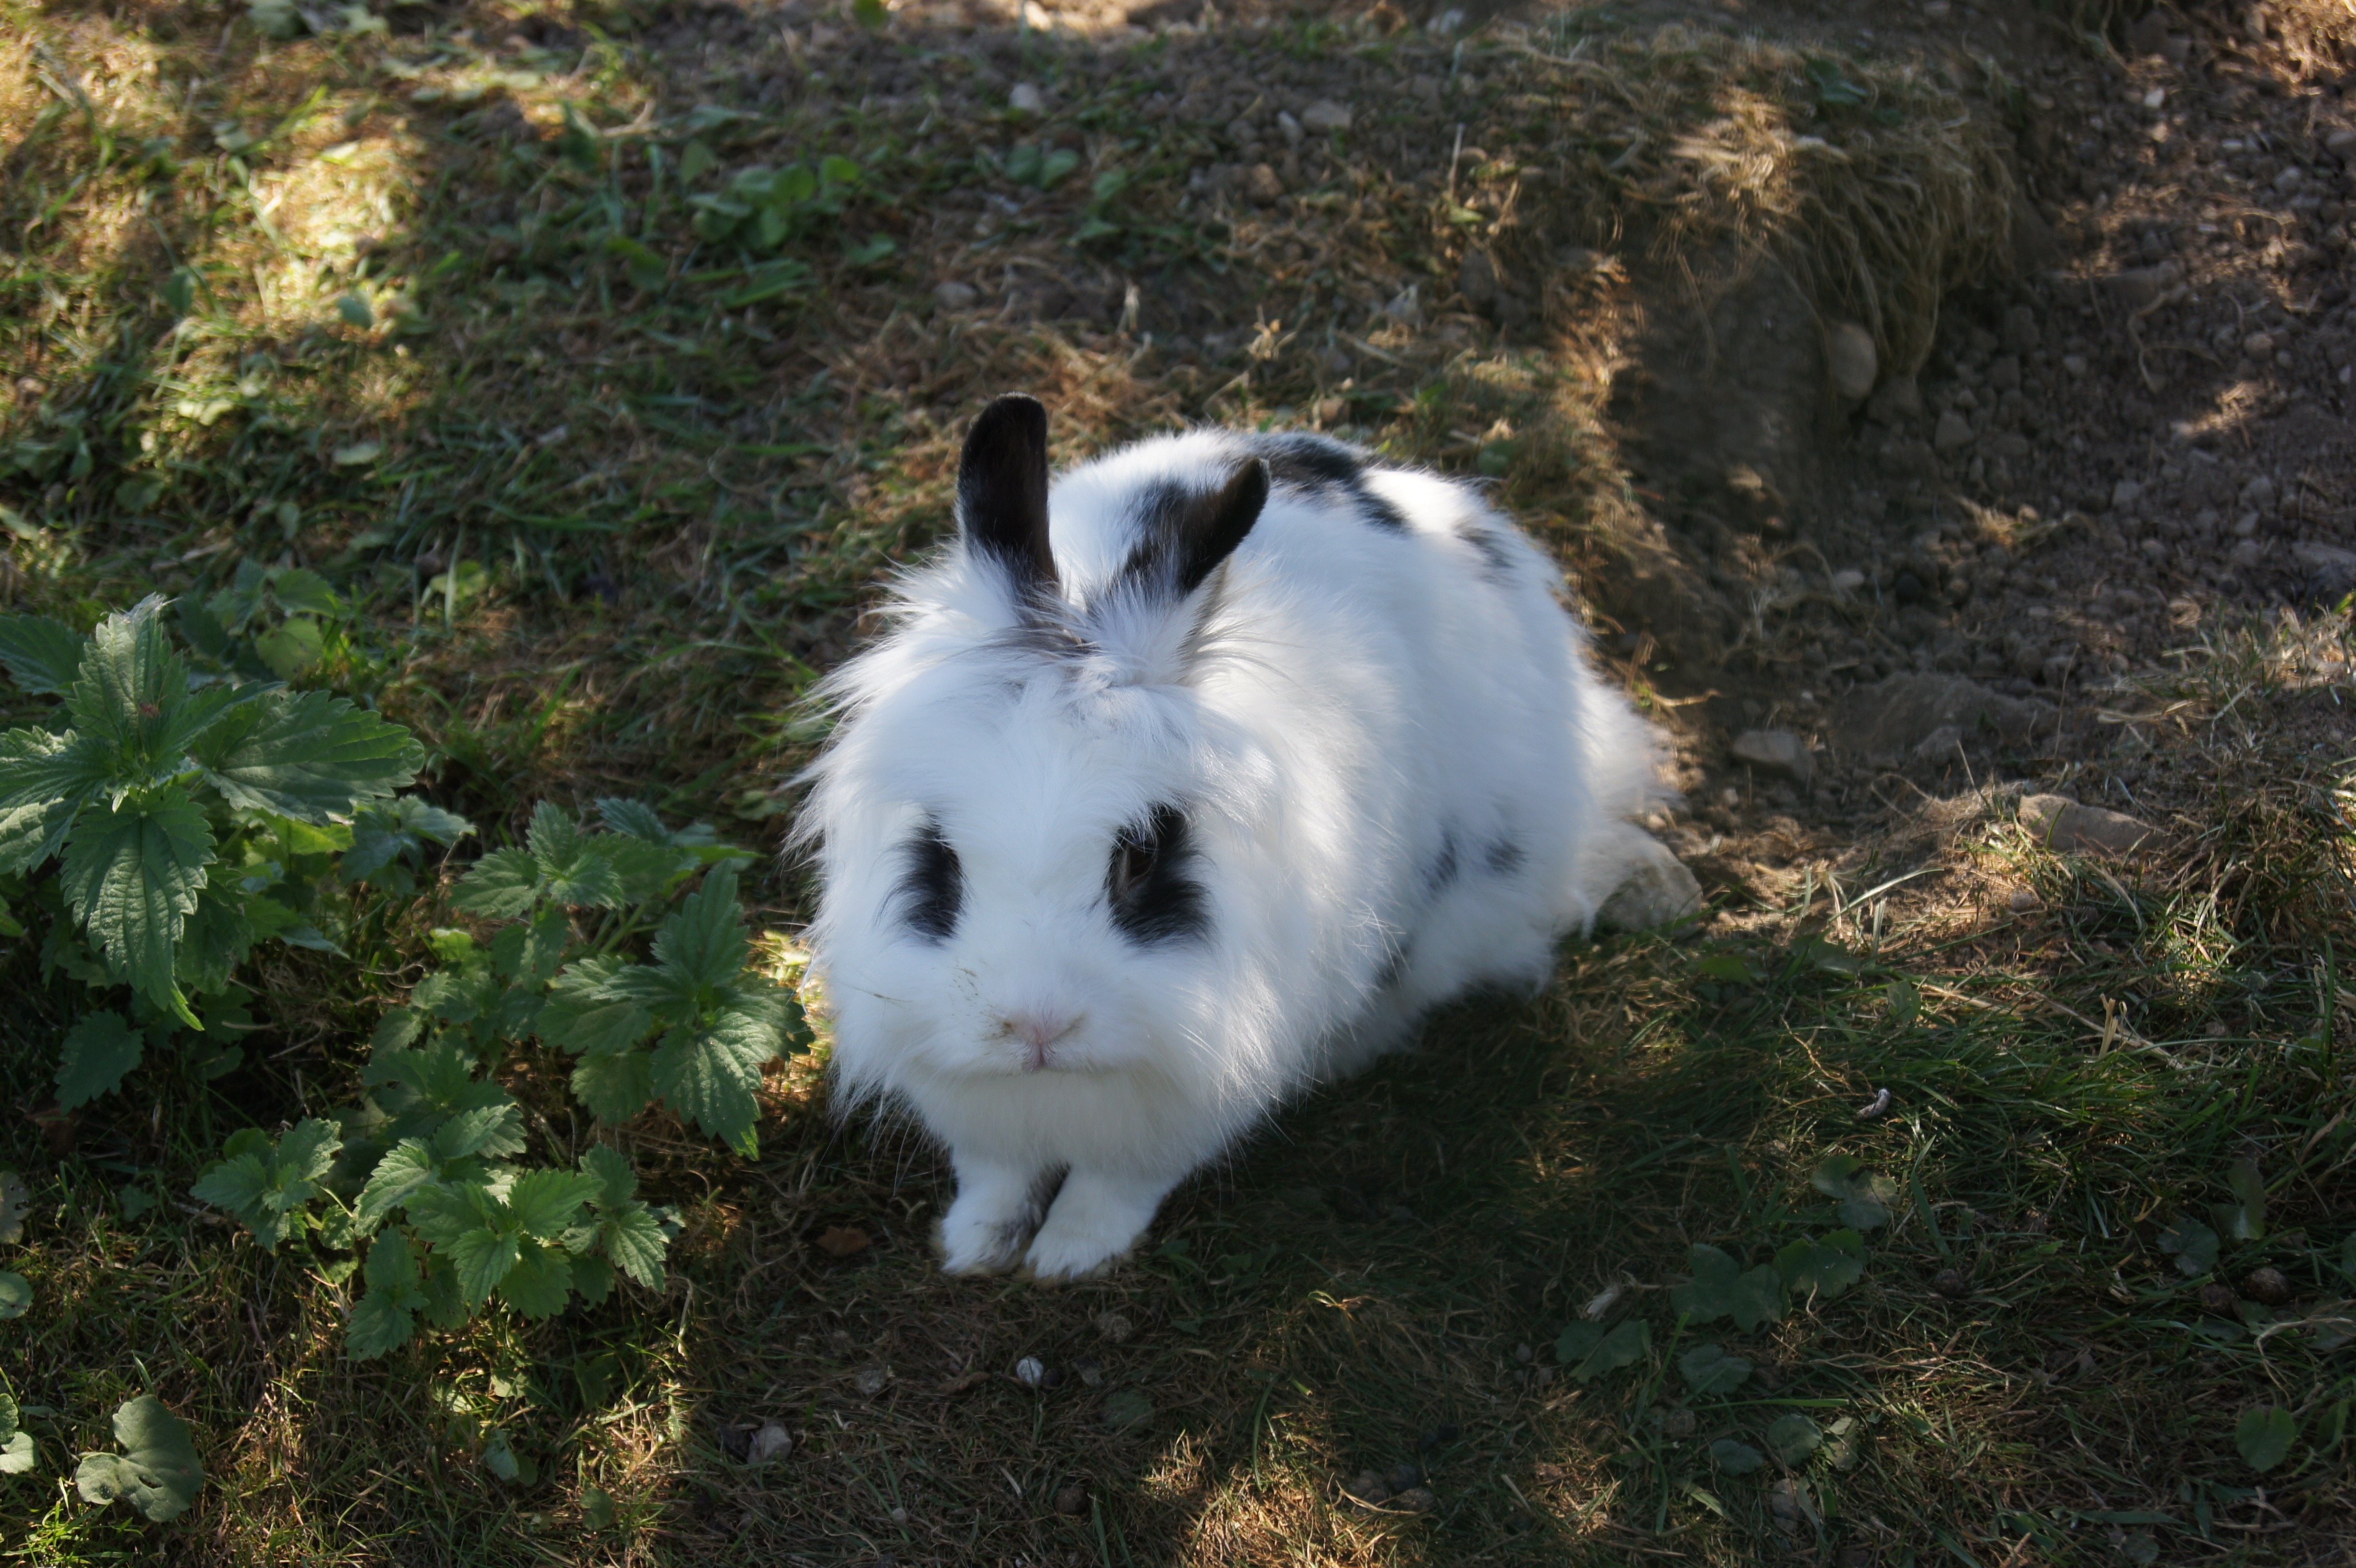
grass, white, cute, pet, mammal, rabbit, hare, vertebrate, domestic rabbit, rabits and hares